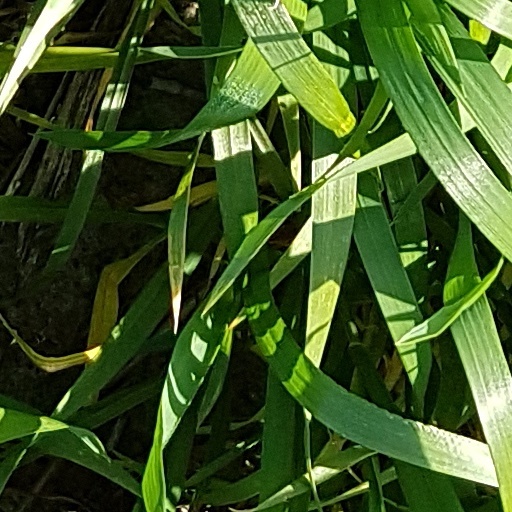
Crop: wheat